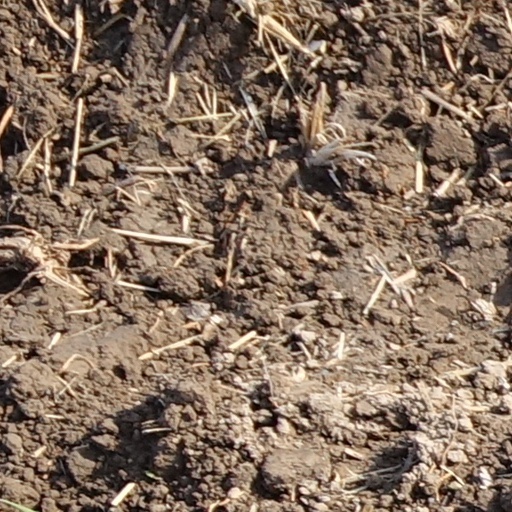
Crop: wheat